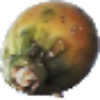
Label: Cactus fruit 1